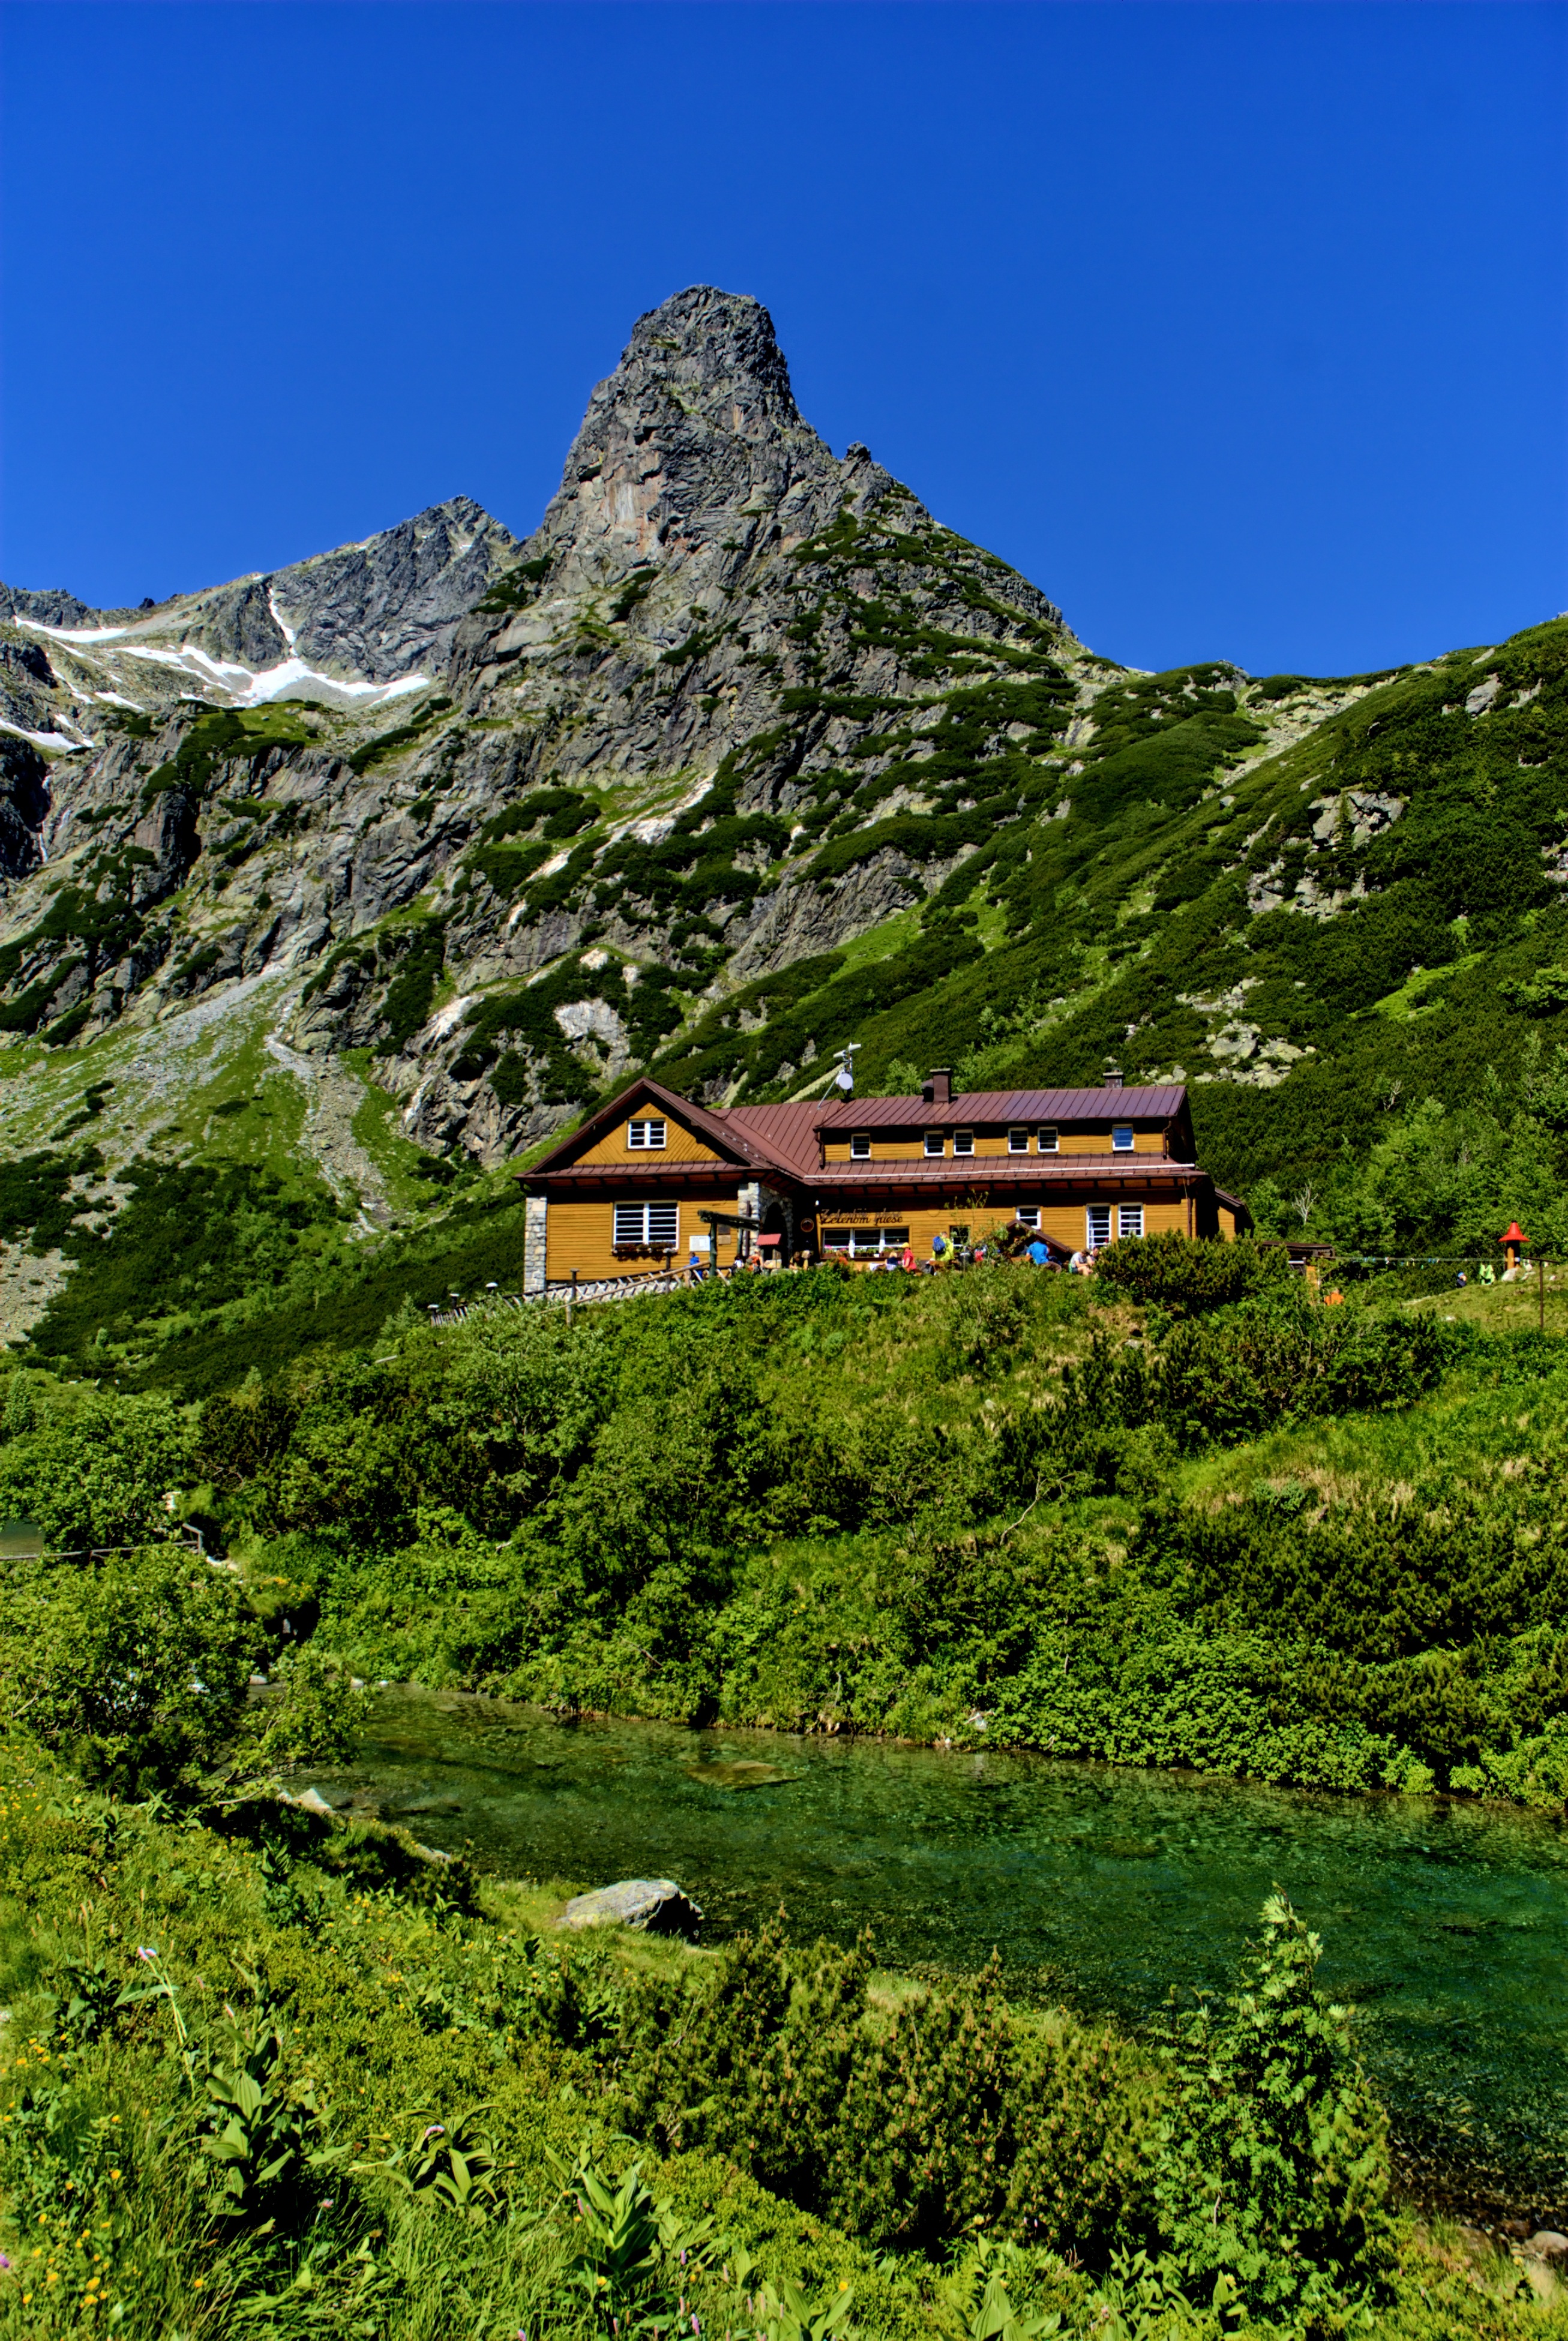
landscape, nature, wilderness, mountain, sky, meadow, hill, flower, adventure, view, valley, mountain range, village, highland, national park, ridge, top view, mountains, alps, plateau, tatry, slovakia, rural area, landform, mountain pass, geographical feature, mountainous landforms, lamb summit